Rex mutation

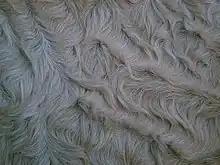
Closeup of American Bashkir Curly horse coat in winter

A great variety exists within rex rabbits. They vary from very dense and short-haired varieties (Standard Rex) to long-and-curly-haired breeds (Astrex).